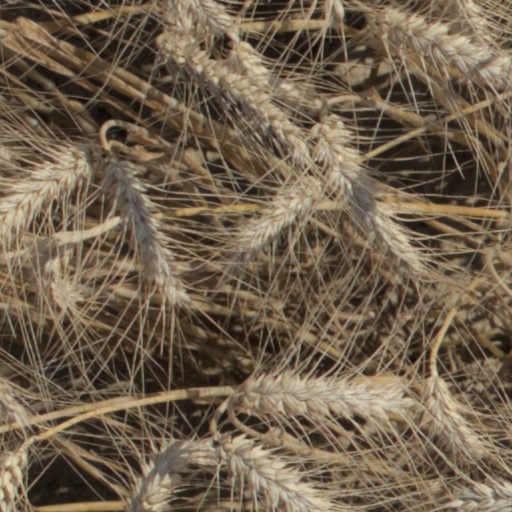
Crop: wheat